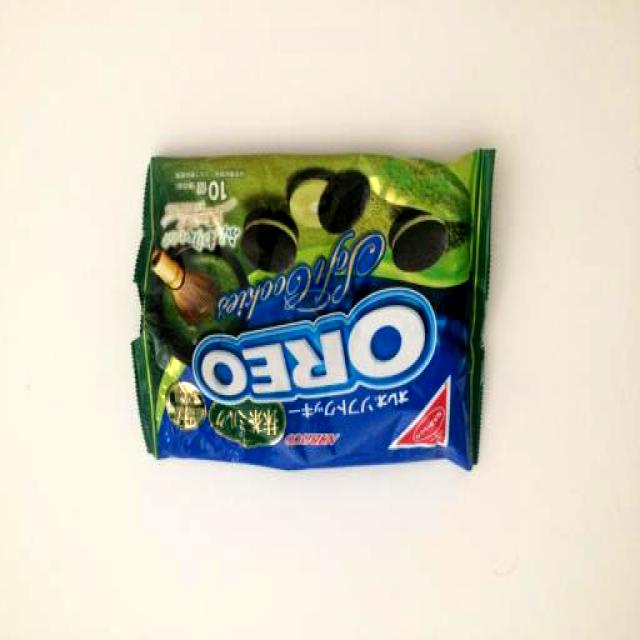
Label: Trash